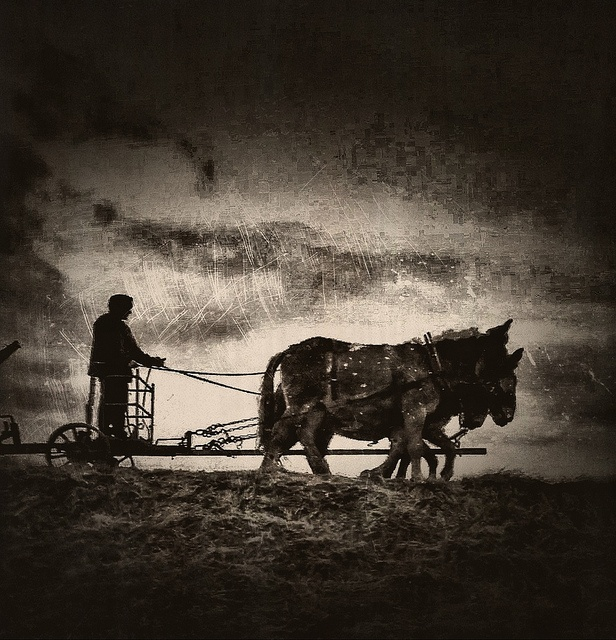
black and white image of a person riding on a horse plow
A man drives his horses over the field.
A black-and-white photo of two horses pulling a carriage.
some horses are pulling a person on a cart
A man on a chariot being pulled by horses